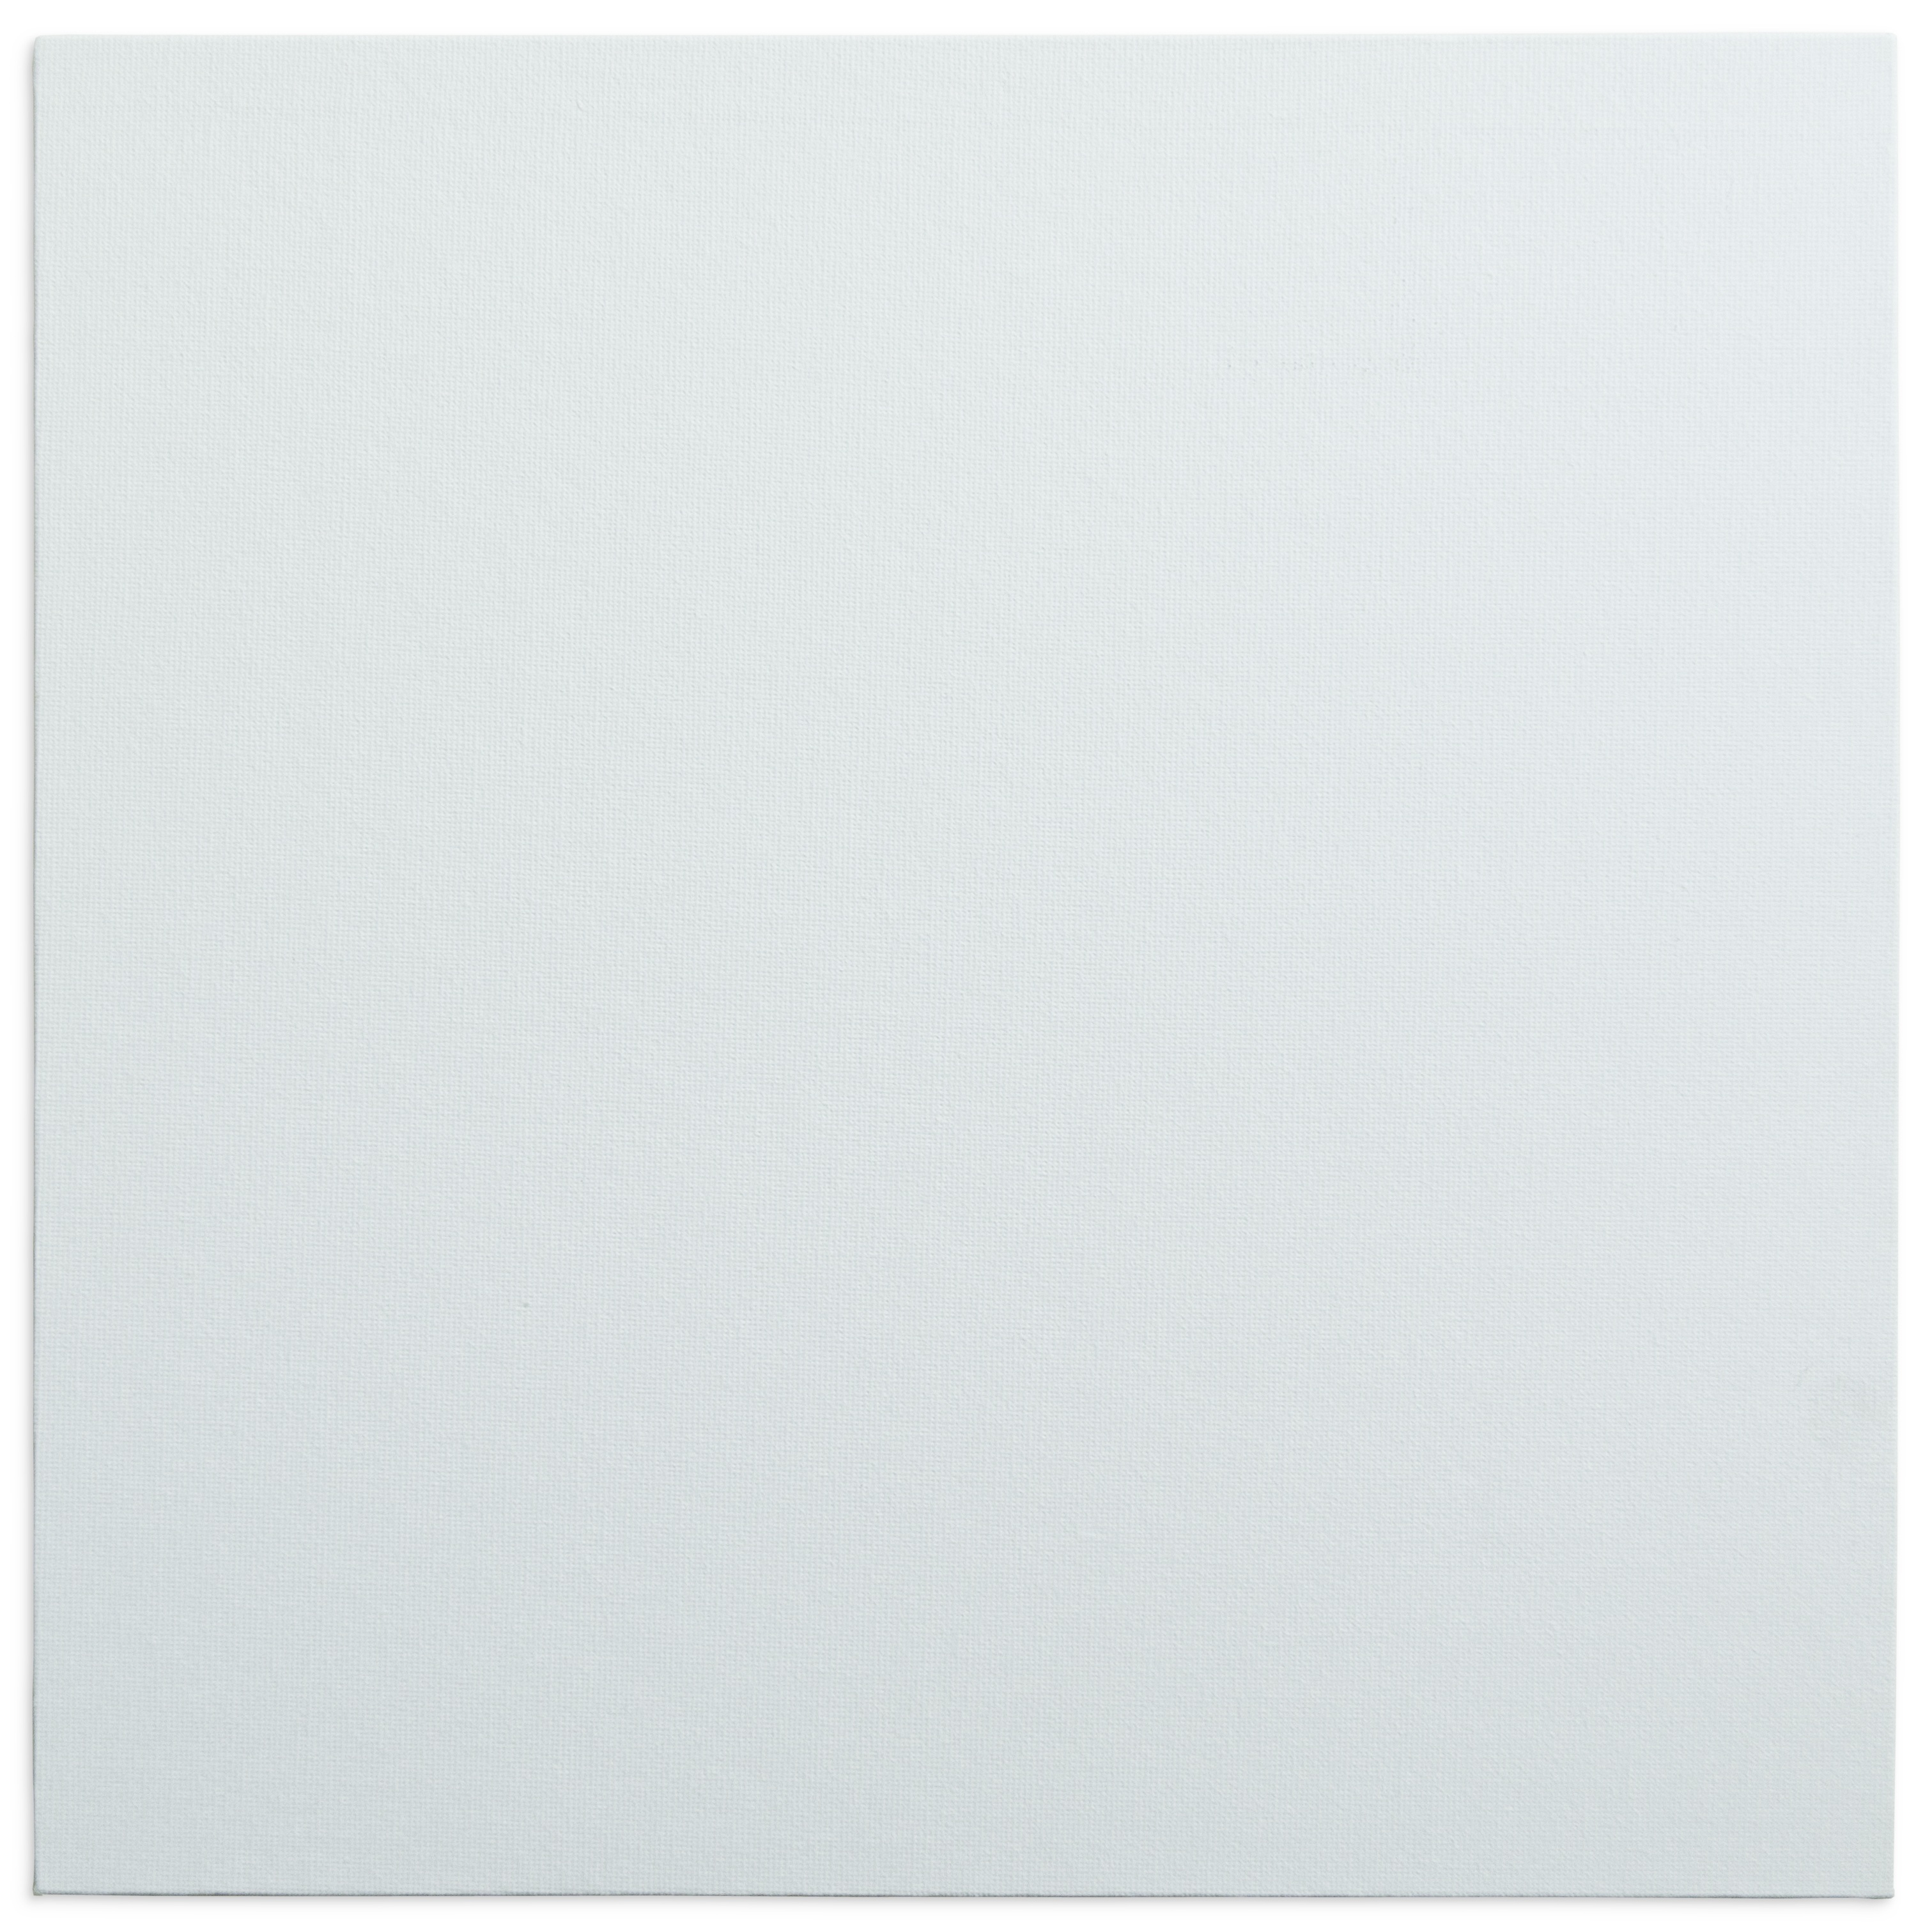
board, white, grain, texture, square, artist, paint, empty, paper, material, circle, painting, blank, design, rectangle, canvas, canvas board, linen effect, artist canvas board